Knights Templar

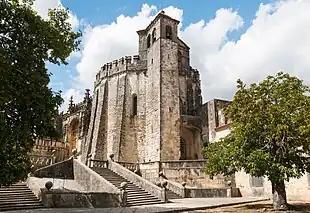
Convent of Christ Castle, Tomar, Portugal. Built in 1160 as a stronghold for the Knights Templar and besieged in 1190 by the Almohads, it became the headquarters of the renamed Order of Christ. In 1983, it was named a UNESCO World Heritage Site.

In the mid-12th century, the tide began to turn in the Crusades. The Islamic world had become more united under effective leaders such as Saladin, and the reborn Sunni regime in Egypt. Dissension arose among Christian factions in and concerning the Holy Land. The Knights Templar were occasionally at odds with the two other Christian military orders, the Knights Hospitaller and the Teutonic Knights, and decades of internecine feuds weakened Christian positions, both politically and militarily. After the Templars were involved in several unsuccessful campaigns, including the pivotal Battle of Hattin, Jerusalem was recaptured by Muslim forces under Saladin in 1187. The Holy Roman Emperor Frederick II reclaimed the city for Christians in the Sixth Crusade of 1229, without Templar aid, but only held it for a little more than a decade. In 1244, the Ayyubid dynasty together with Khwarezmi mercenaries recaptured Jerusalem, and the city did not return to Western control until 1917 when, during World War I, the British captured it from the Ottoman Empire.